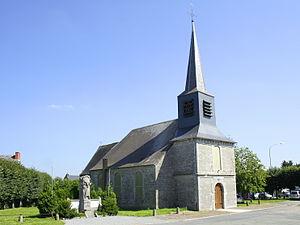
Seloignes (Belgique), l’église.
Seloignes est une section de la commune belge de Momignies, située en Région wallonne dans la province de Hainaut.